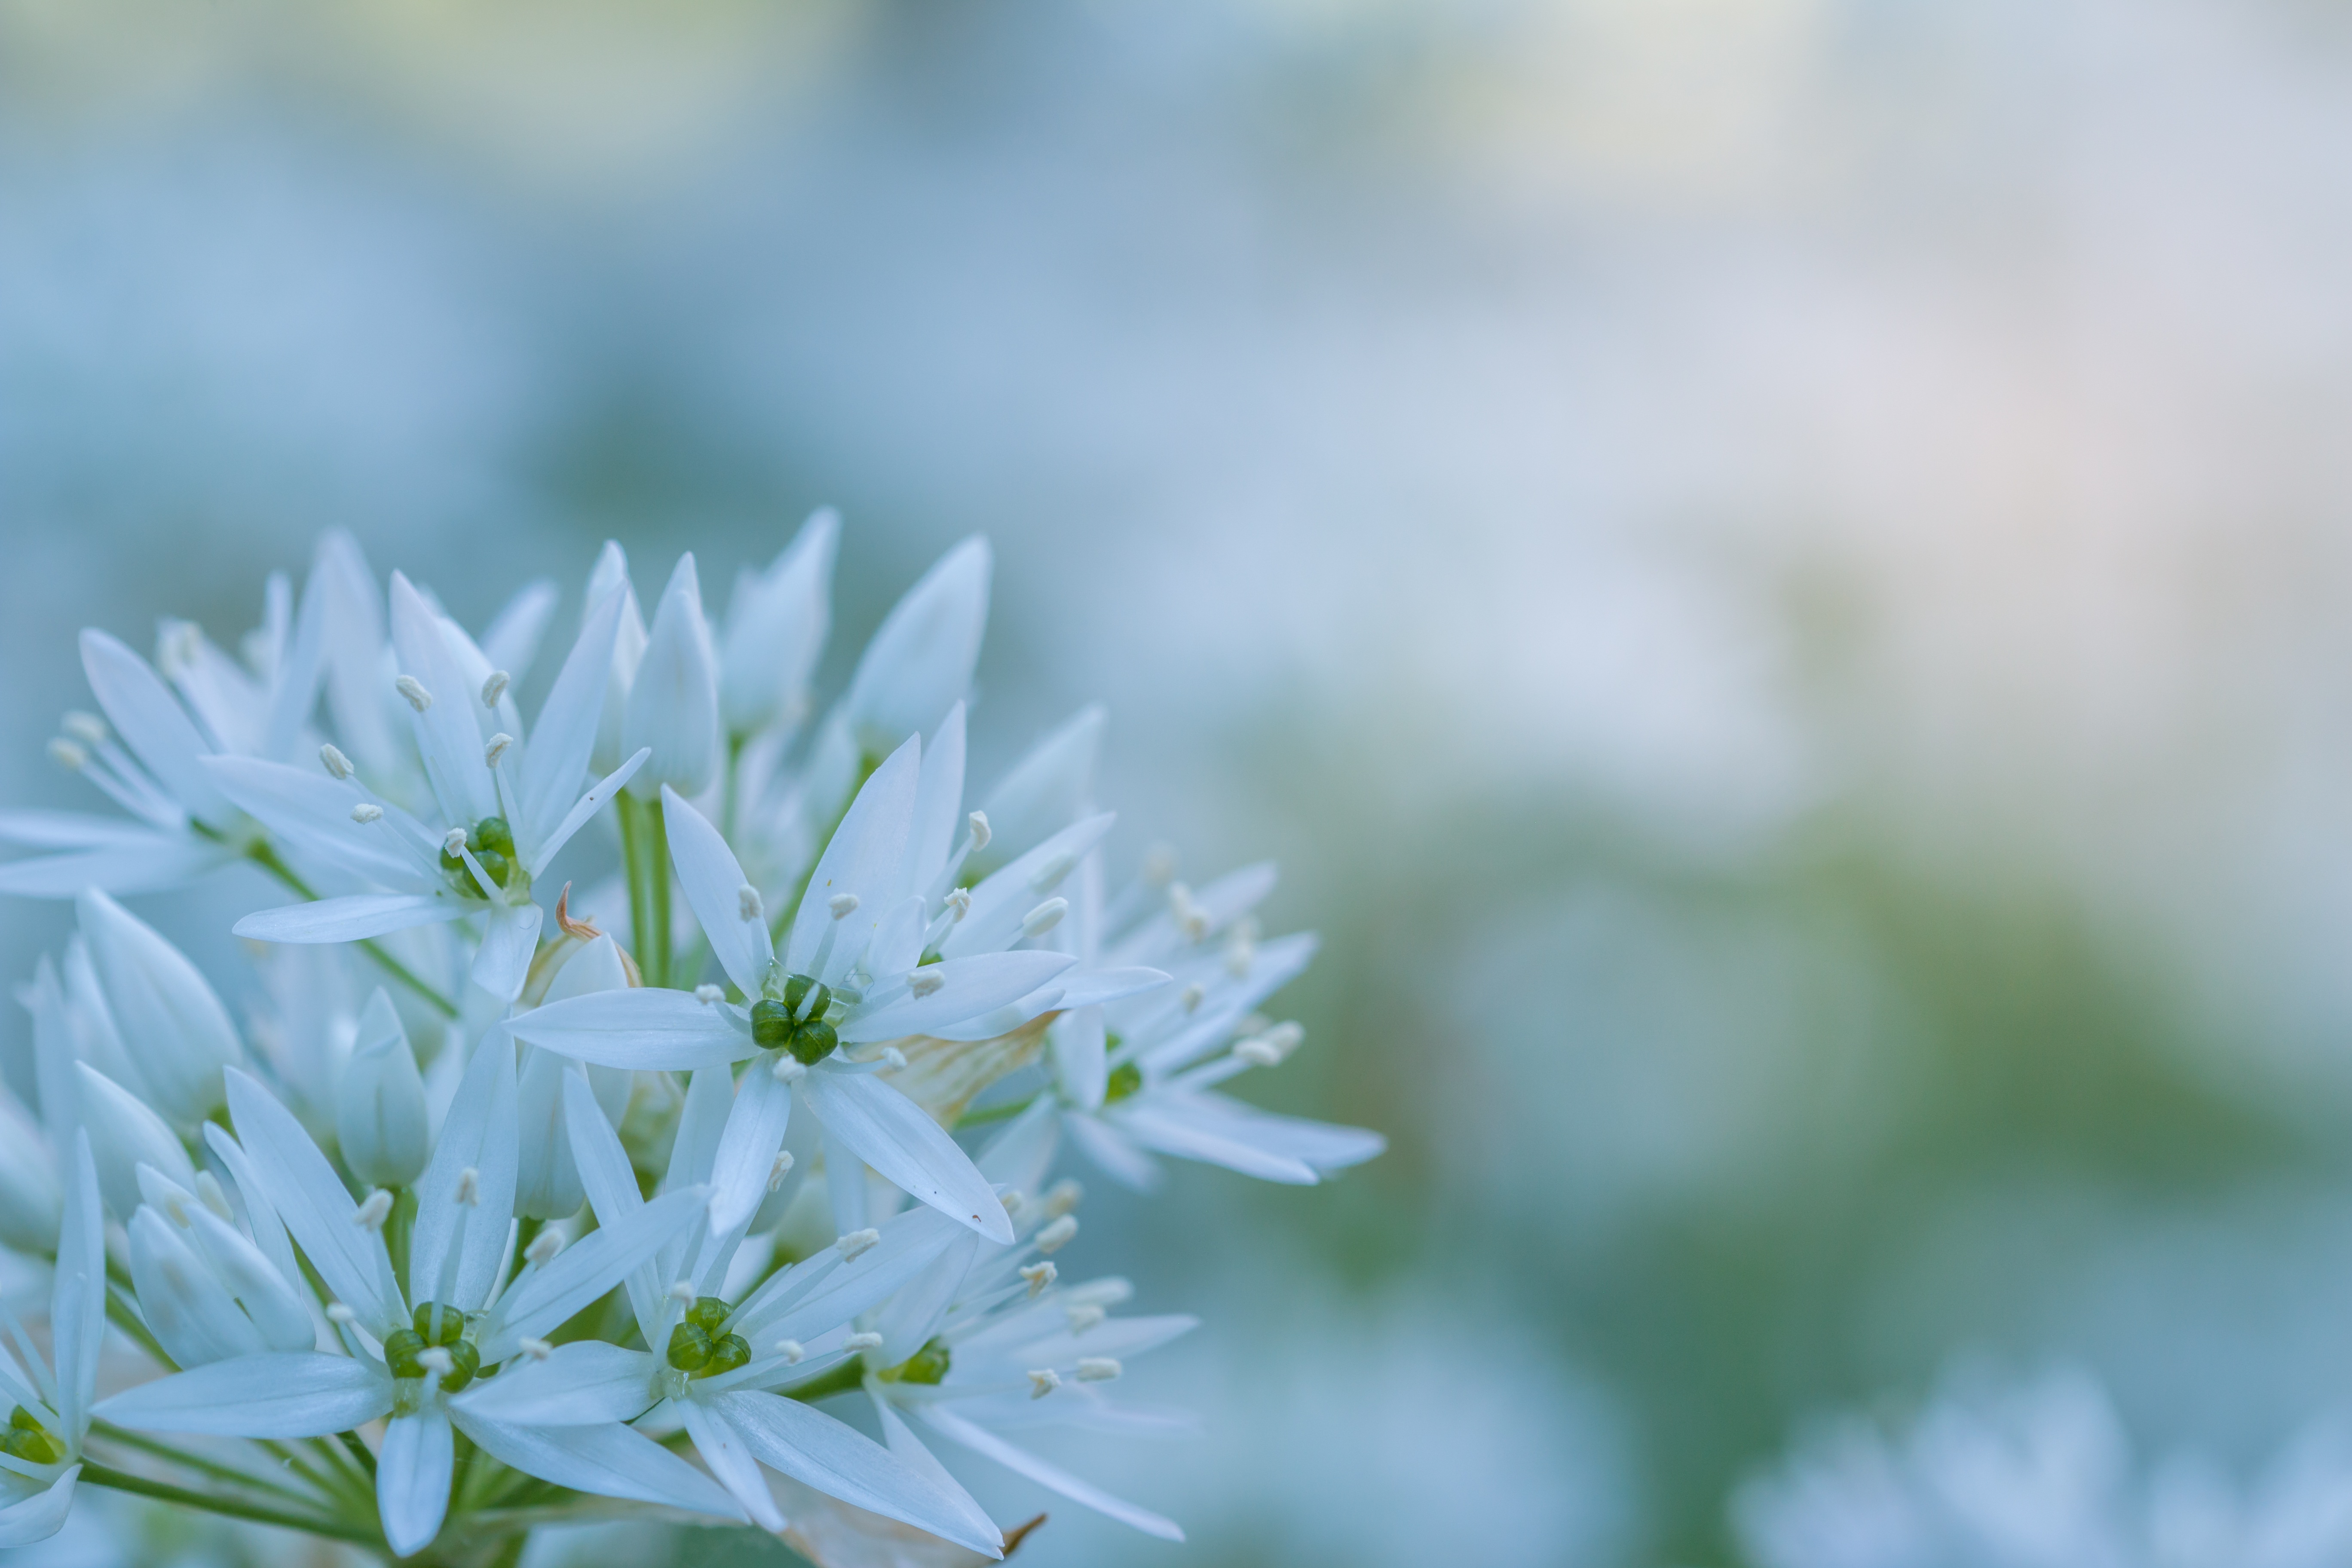
nature, forest, grass, branch, blossom, plant, white, meadow, flower, petal, bloom, spring, green, herb, produce, macro, botany, close, flora, wildflower, close up, leek, medicinal plant, macro photography, kitchen herb, cure, harbinger of spring, flowering plant, vegetable plant, bear's garlic, forest plant, naturopathy, wild vegetables, wild garlic, wood garlic, garlic spinach, gypsy spring, witch onion, waldherre, ramsen, plant stem, land plant